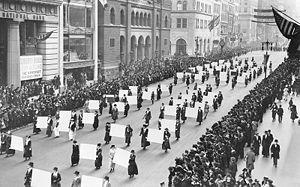
Cette page concerne des événements d'actualité qui se sont produits durant l'année 1917 du calendrier grégorien aux États-Unis.